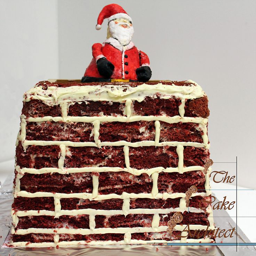
film character was doing his rounds and i had a lot of fun making this moving cake !